The Daily Telegraph

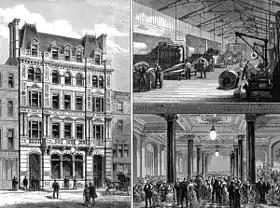
In 1882 "The Daily Telegraph" moved to new Fleet Street premises, which were pictured in the "Illustrated London News".

In 1876, Jules Verne published his novel "Michael Strogoff", whose plot takes place during a fictional uprising and war in Siberia. Verne included among the book's characters a war correspondent of "The Daily Telegraph", named Harry Blount—who is depicted as an exceptionally dedicated, resourceful and brave journalist, taking great personal risks to follow closely the ongoing war and bring accurate news of it to "The Telegraph"s readership, ahead of competing papers.